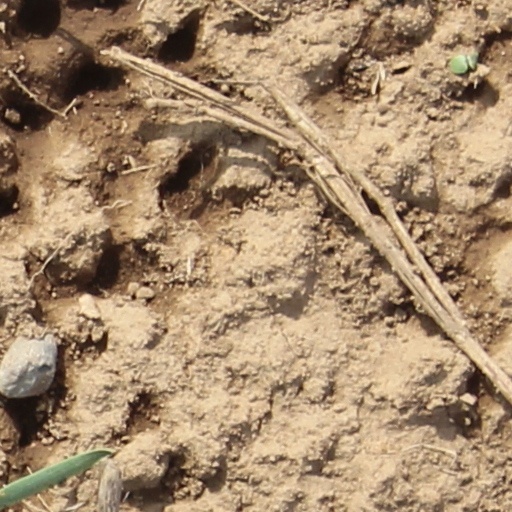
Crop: wheat